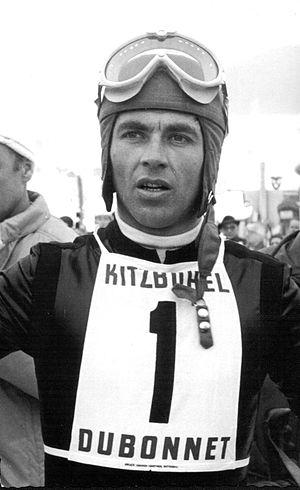
Karl Schranz est un ancien skieur alpin autrichien des années 1960, membre du Ski Club de l'Arlberg.